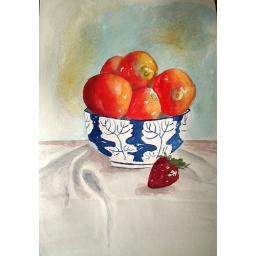
Tangelos in blue bowl